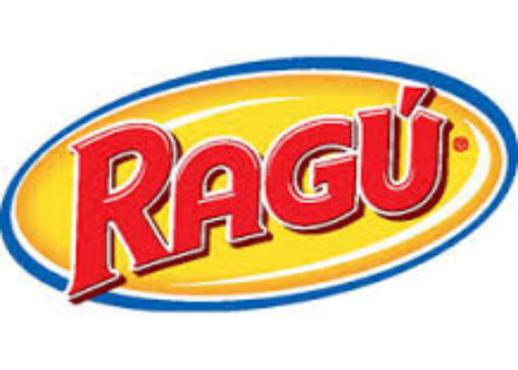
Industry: Food